Ford L series

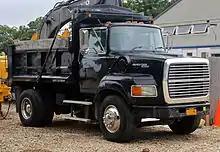

As a response to the aerodynamic Kenworth T600, for 1988, Ford introduced its own aerodynamic semitractor. Named AeroMax L9000, the new design was an extensive upgrade of the L-9000. While sharing the same cab of the medium-hood LS-9000, the Aeromax used a set-back front axle to add a form-fitting front bumper with swept front fenders. For the first time in a North American truck, automotive-style composite headlights were used. Other aerodynamic enhancements included skirted fuel tanks and a specially designed "Aero Bullet" sleeper unit. The Aeromax L9000 was one of the most aerodynamic trucks in North America upon its introduction in 1988.